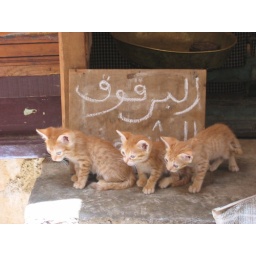
cute little red cats in the medina of Fes